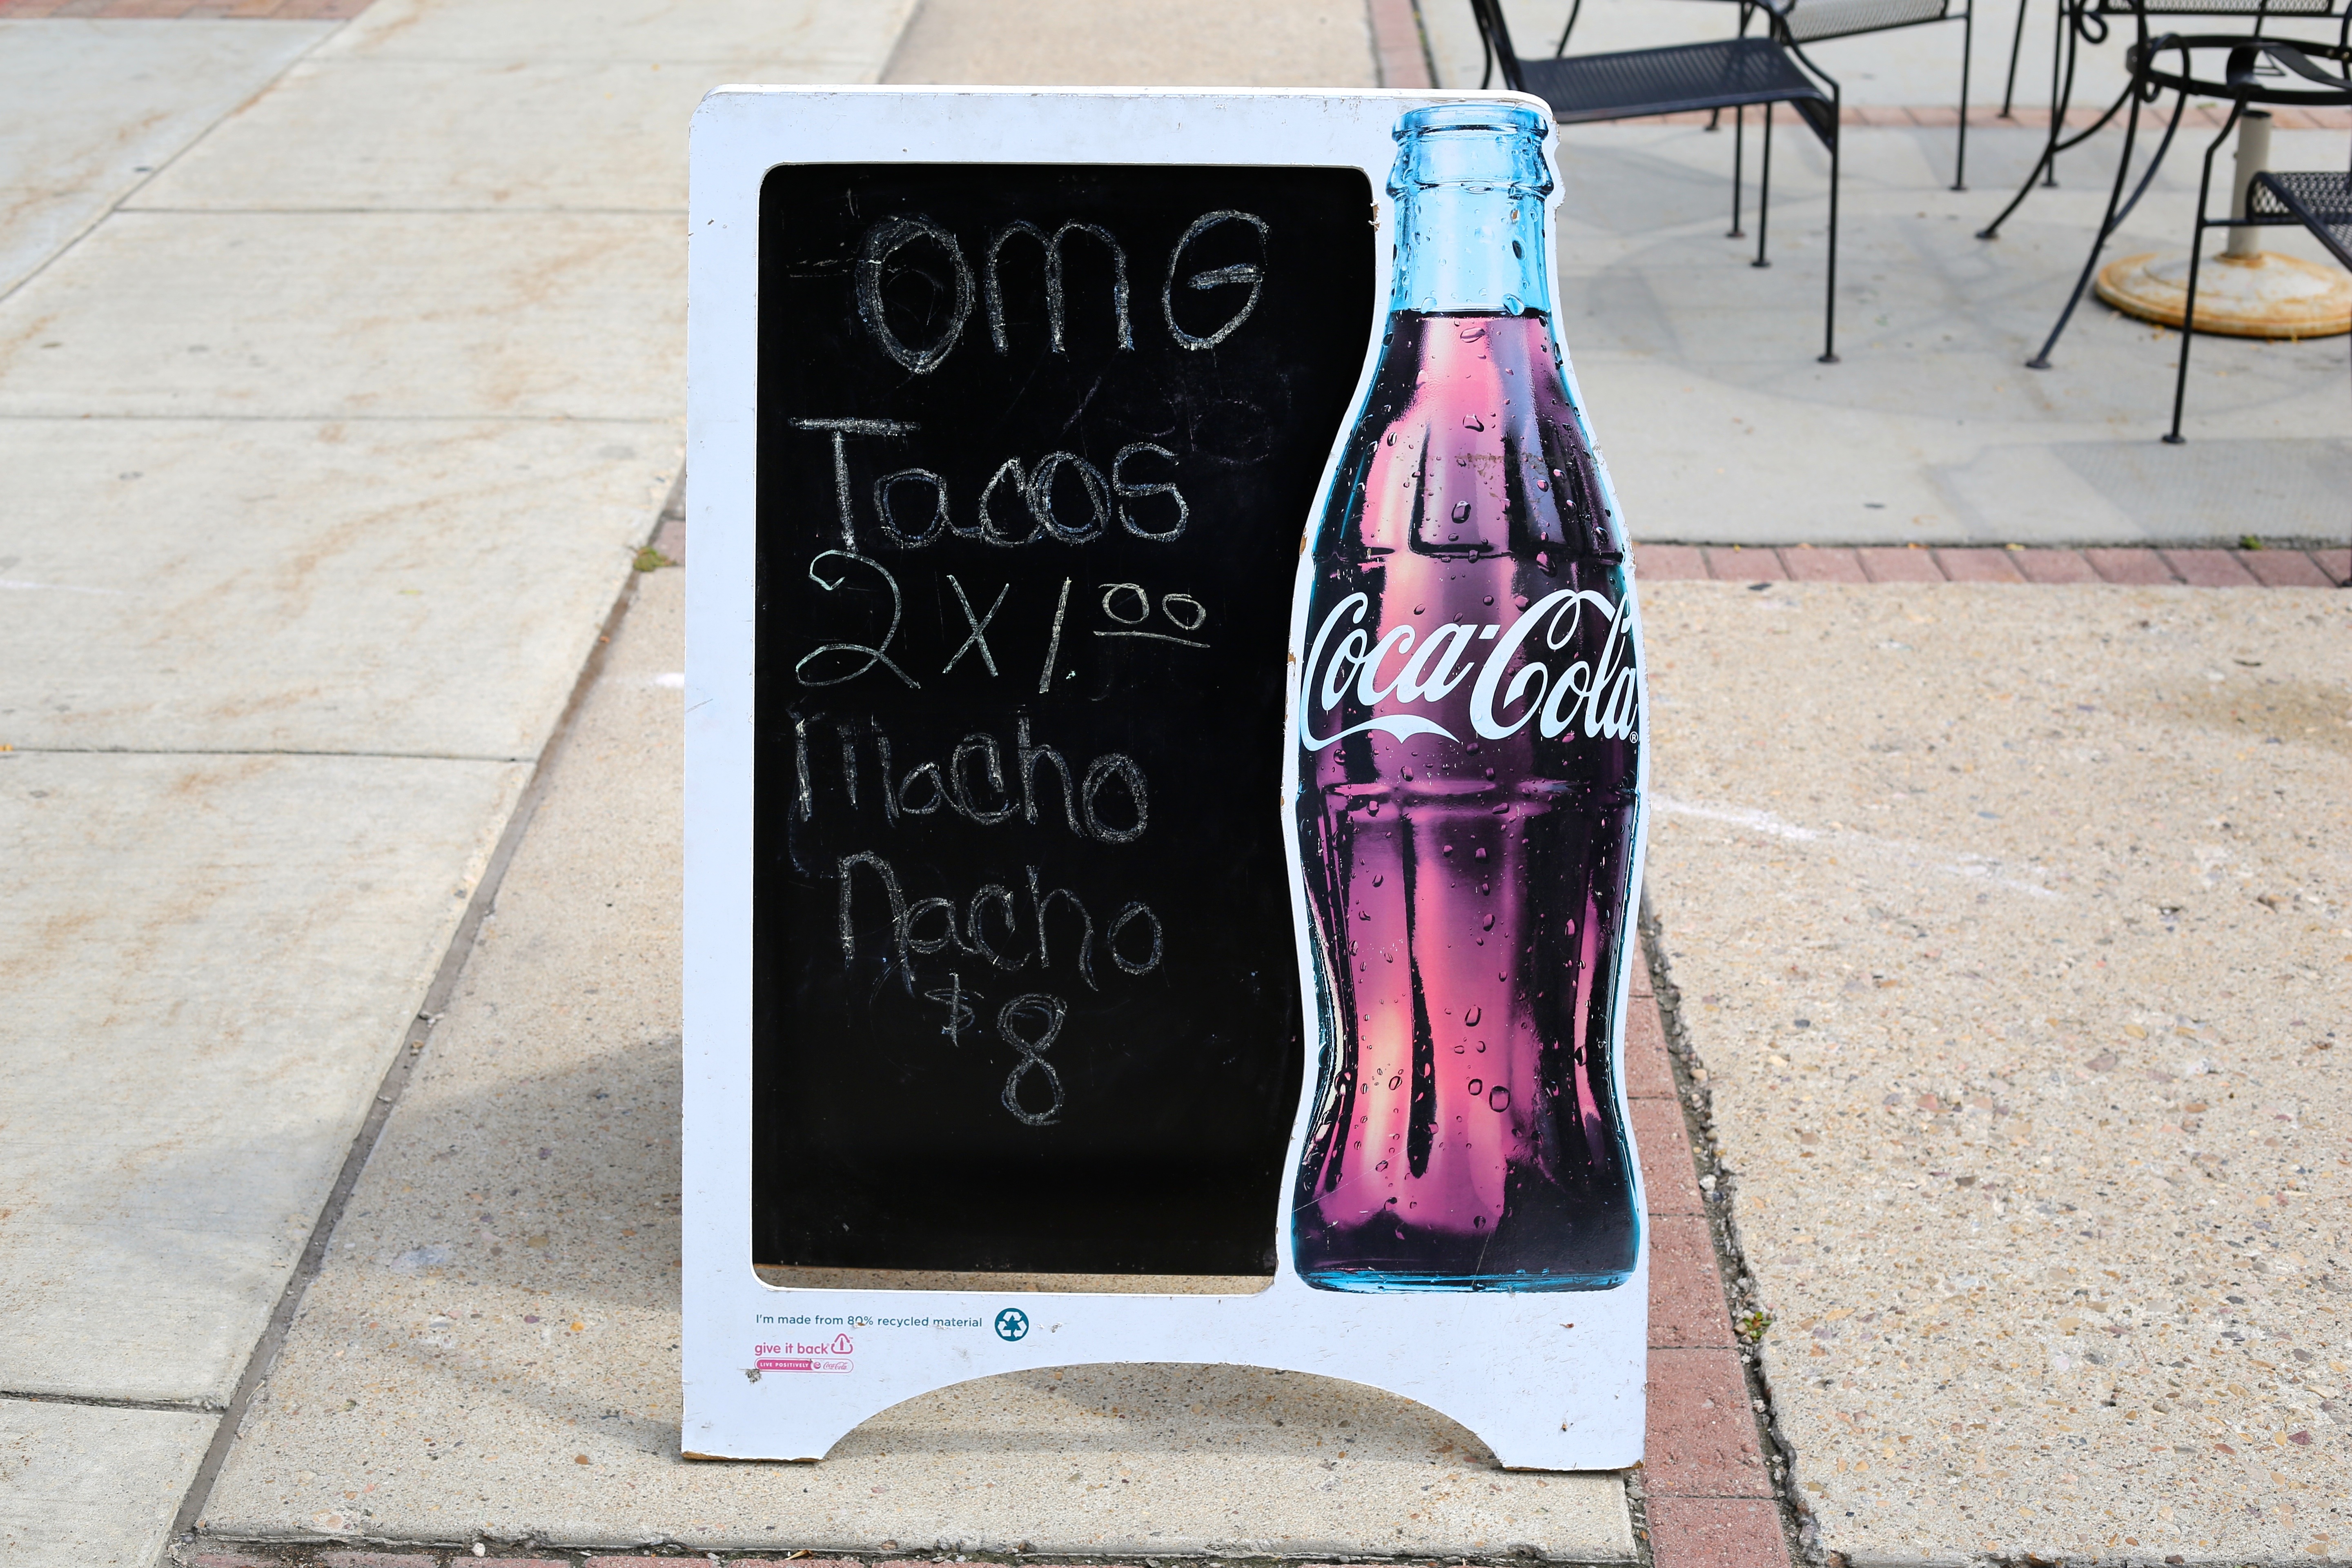
advertising, sign, store, food, spring, red, coke, color, fresh, drink, outside, art, design, display, photograph, shape, promotion, marketing, advertise, promotional